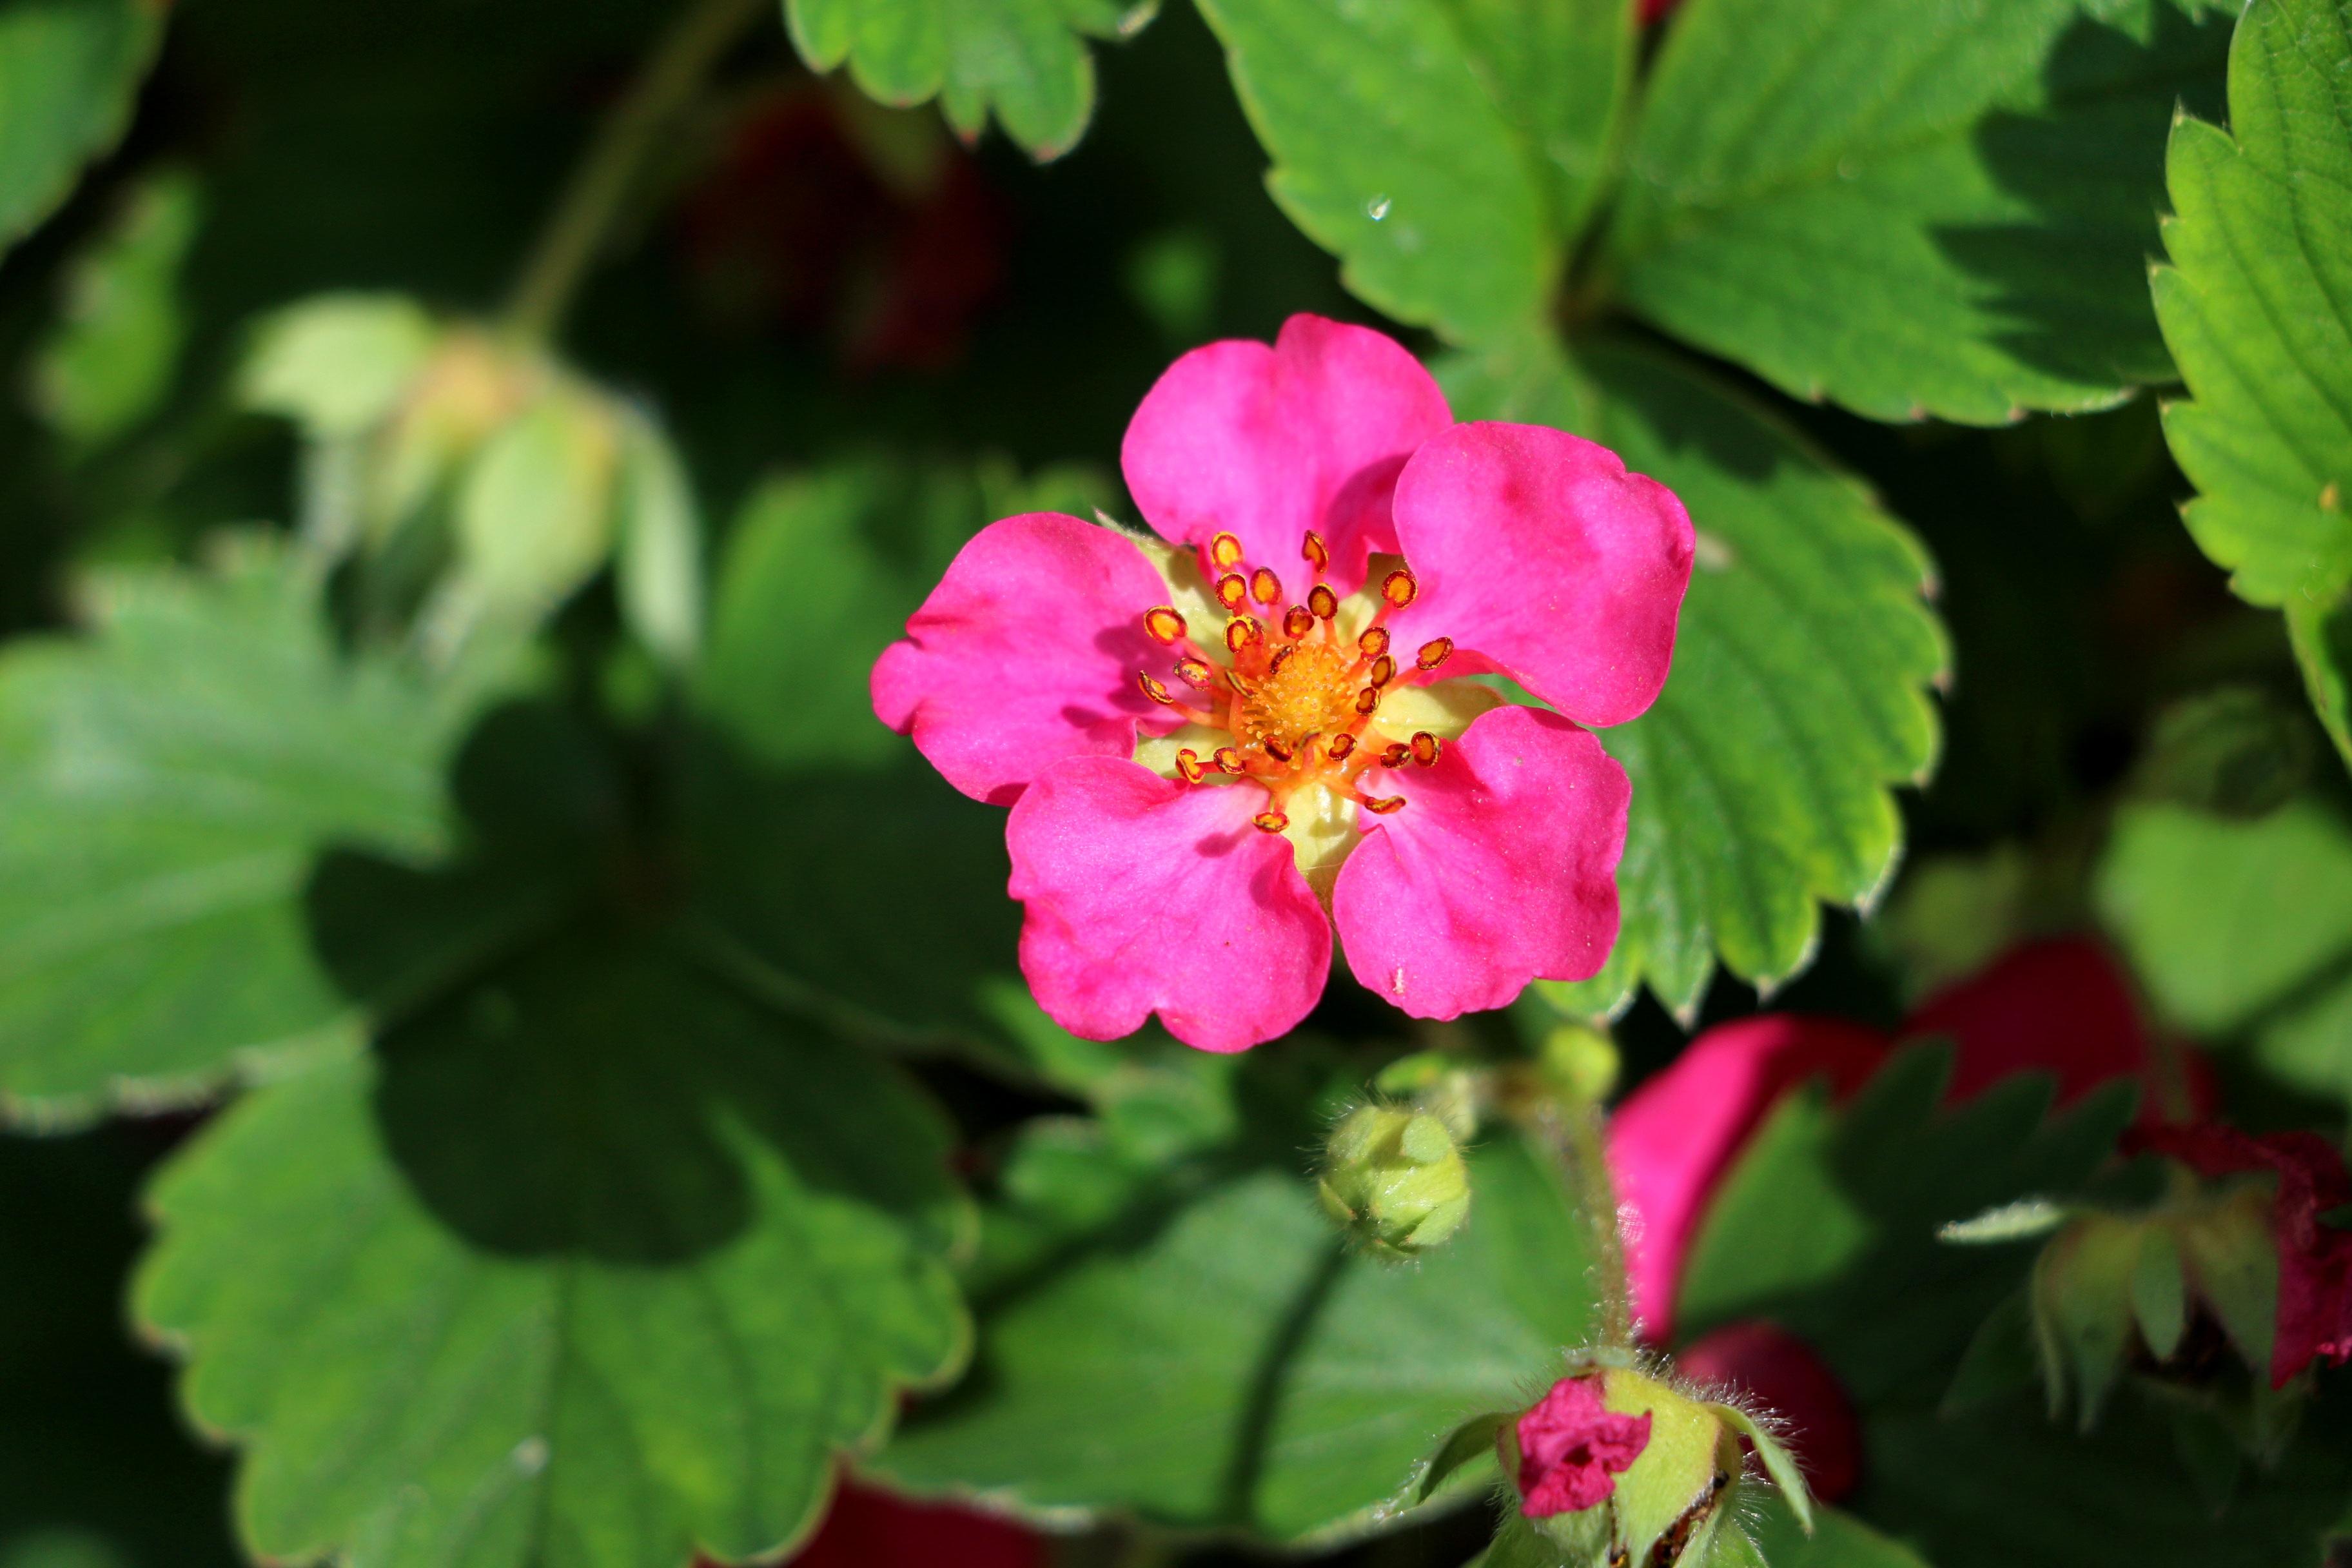
blossom, plant, leaf, flower, petal, rose, spring, botany, garden, flora, wildflower, shrub, macro photography, flowering plant, rose family, annual plant, land plant, rosa rubiginosa, prickly rose